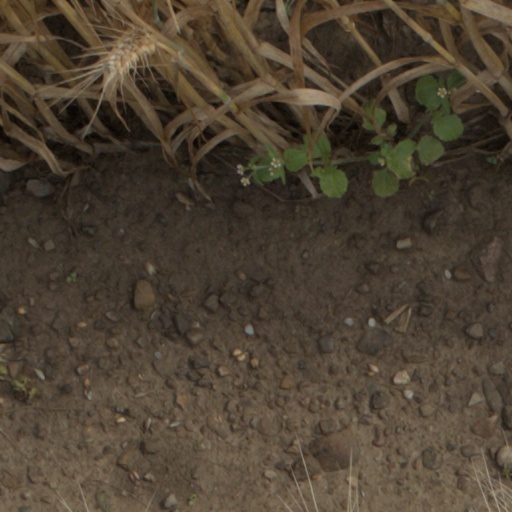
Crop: wheat